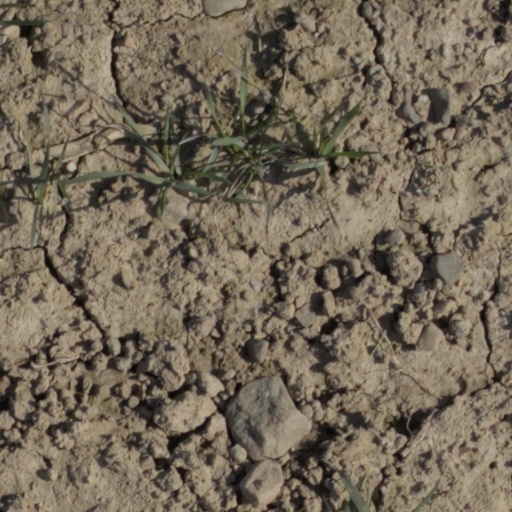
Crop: wheat